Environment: real
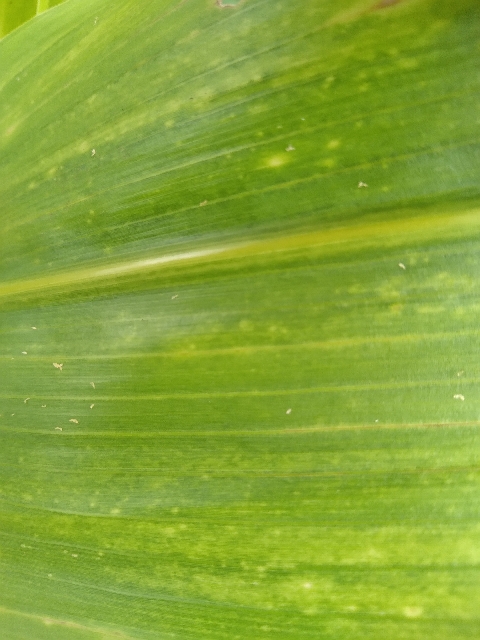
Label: lethal_necrosis